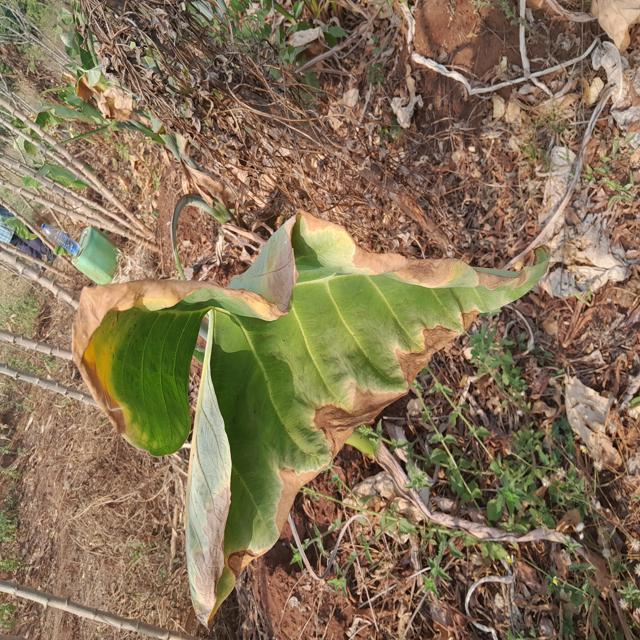
Label: Mid_Blight